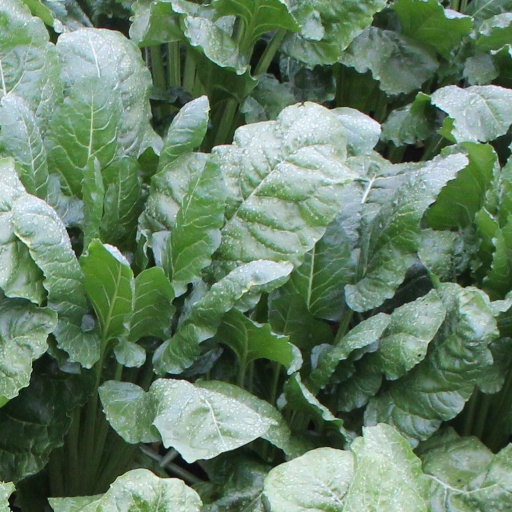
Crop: sugar beet